Zeppelin

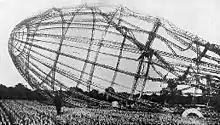
Wreckage of Zeppelin L31 shot down over England 23 Sept 1916.

The second DELAG airship, LZ 7 "Deutschland", made its maiden voyage on 19 June 1910. On 28 June it set off on a voyage to publicise Zeppelins, carrying 19 journalists as passengers. A combination of adverse weather and engine failure brought it down at Mount Limberg near Bad Iburg in Lower Saxony, its hull getting stuck in trees. All passengers and crew were unhurt, except for one crew member who broke his leg when he jumped from the craft. It was replaced by LZ 8 "Deutschland II", which also had a short career, first flying on 30 March 1911 and becoming damaged beyond repair when caught by a strong cross-wind while being walked out of its shed on 16 May. The company's fortunes changed with the next ship, LZ 10 "Schwaben", which first flew on 26 June 1911 and carried 1,553 passengers in 218 flights before catching fire after a gust tore it from its mooring near Düsseldorf. Other DELAG ships included LZ 11 "Viktoria Luise" (1912), LZ 13 "Hansa" (1912) and LZ 17 "Sachsen" (1913). By the outbreak of World War I in August 1914, 1588 flights had carried 10,197 fare-paying passengers.